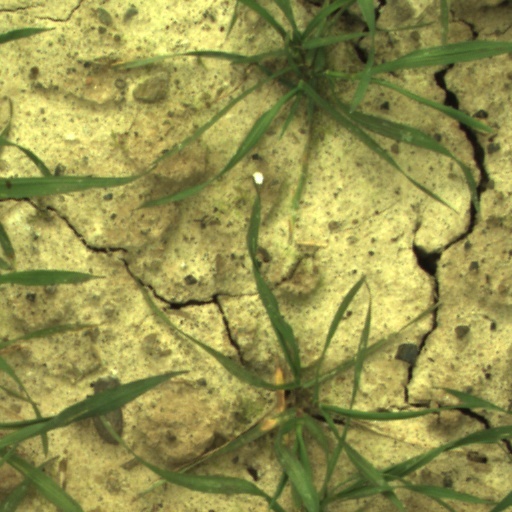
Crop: wheat